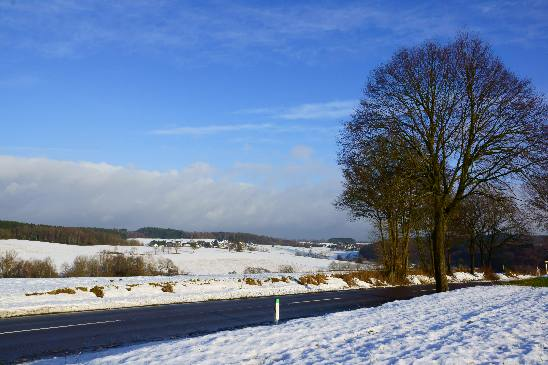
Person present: No